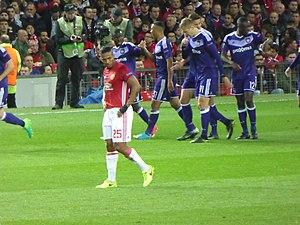
Le Royal Sporting Club d'Anderlecht, abrégé en RSC Anderlecht, est un club de football belge fondé en 1908 et basé à Anderlecht, qui est une commune de la région de Bruxelles-Capitale.